Lys Assia

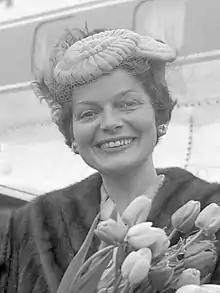
Assia in 1957

Rosa Mina Schärer (3 March 1924 – 24 March 2018), known by her stage name Lys Assia, was a Swiss singer who won the first Eurovision Song Contest in . Assia was born in Rupperswil, Aargau, and began her stage career as a dancer, but changed to singing in 1940 where she met her first musical success in 1950 with "O mein Papa".